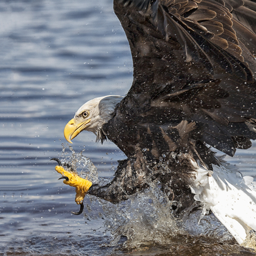
close up image of an adult , bald eagle showing open talons stock photo